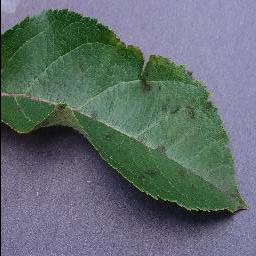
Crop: apple
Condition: scab